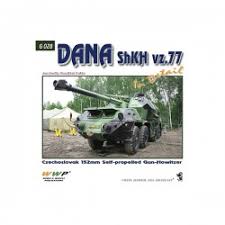
Label: BTR